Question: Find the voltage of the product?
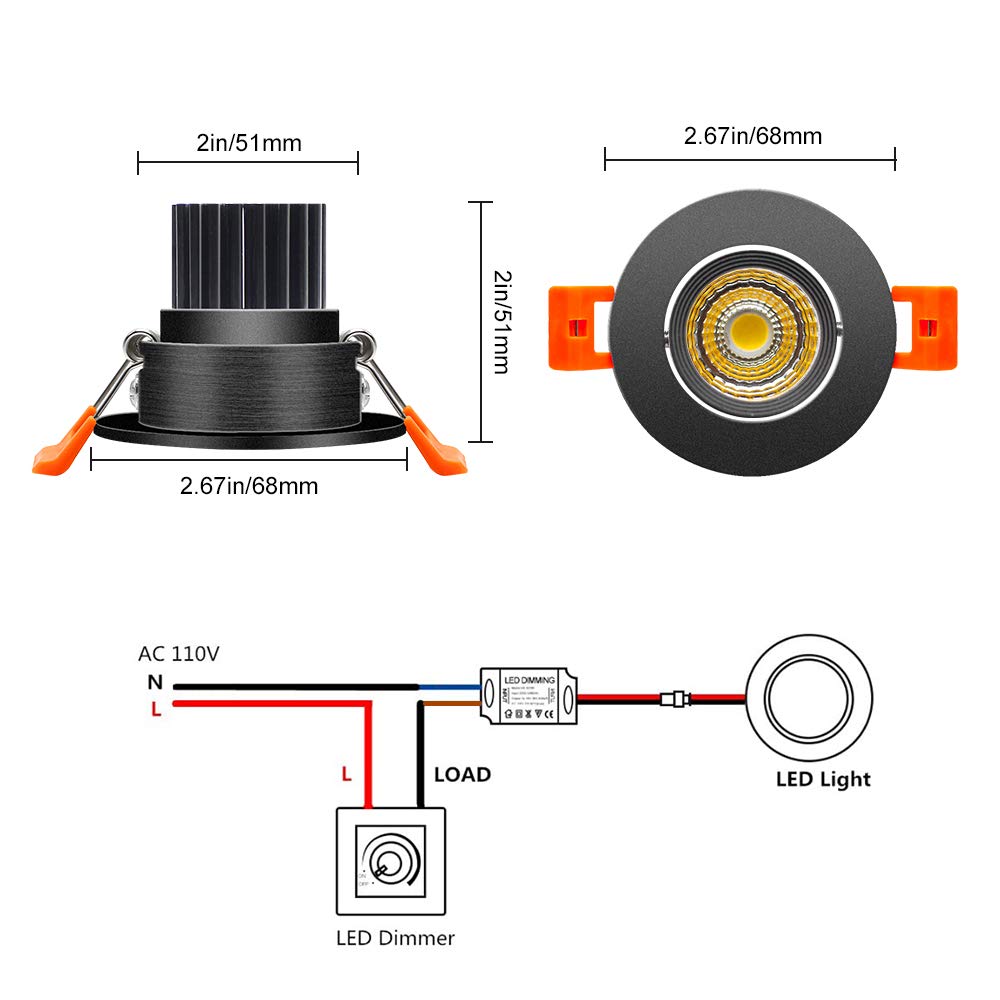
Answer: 110.0 volt